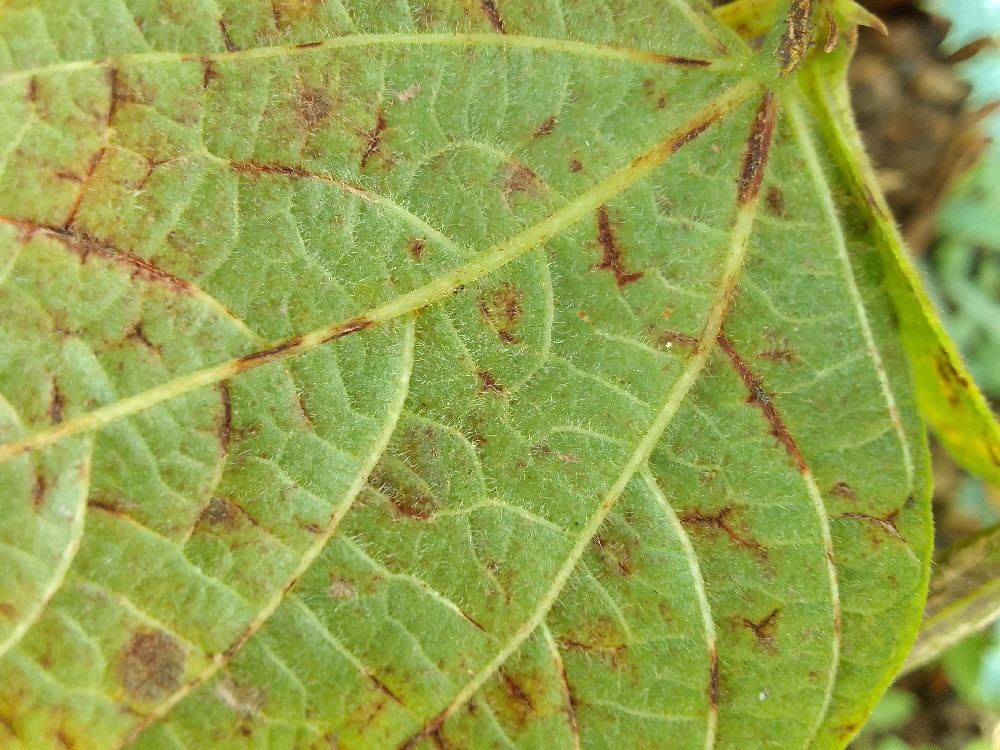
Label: anthracnose